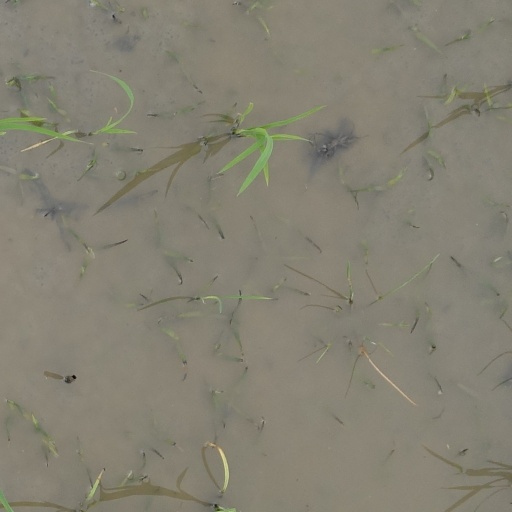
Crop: rice